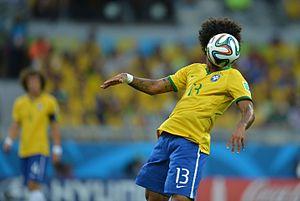
Le Brazuca est le ballon officiel de la coupe du monde de football de 2014 qui a eu lieu au Brésil jusqu'au 13 juillet 2014. Il est fabriqué par l’équipementier allemand Adidas et a été présenté le 3 décembre 2013 à Rio de Janeiro. Le Brazuca a aussi été sélectionné pour jouer la finale de la Coupe du Roi opposant le FC Barcelone face au Real Madrid.